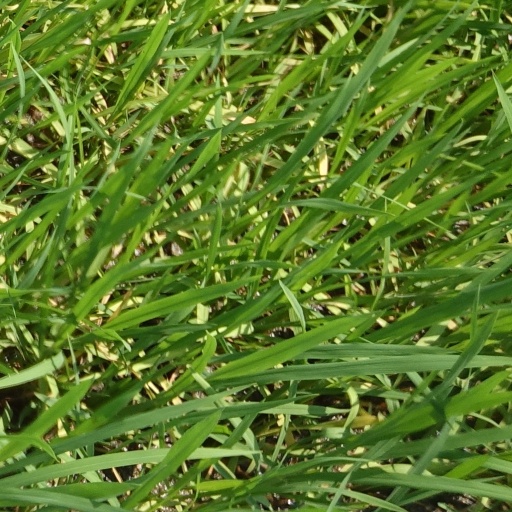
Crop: rice